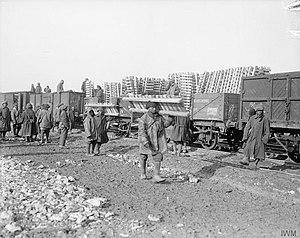
Le Chemin de fer de Vélu-Bertincourt à Saint-Quentin a fonctionné entre 1880 et 1955, dans les départements de la Somme, l'Aisne et du Pas-de-Calais.